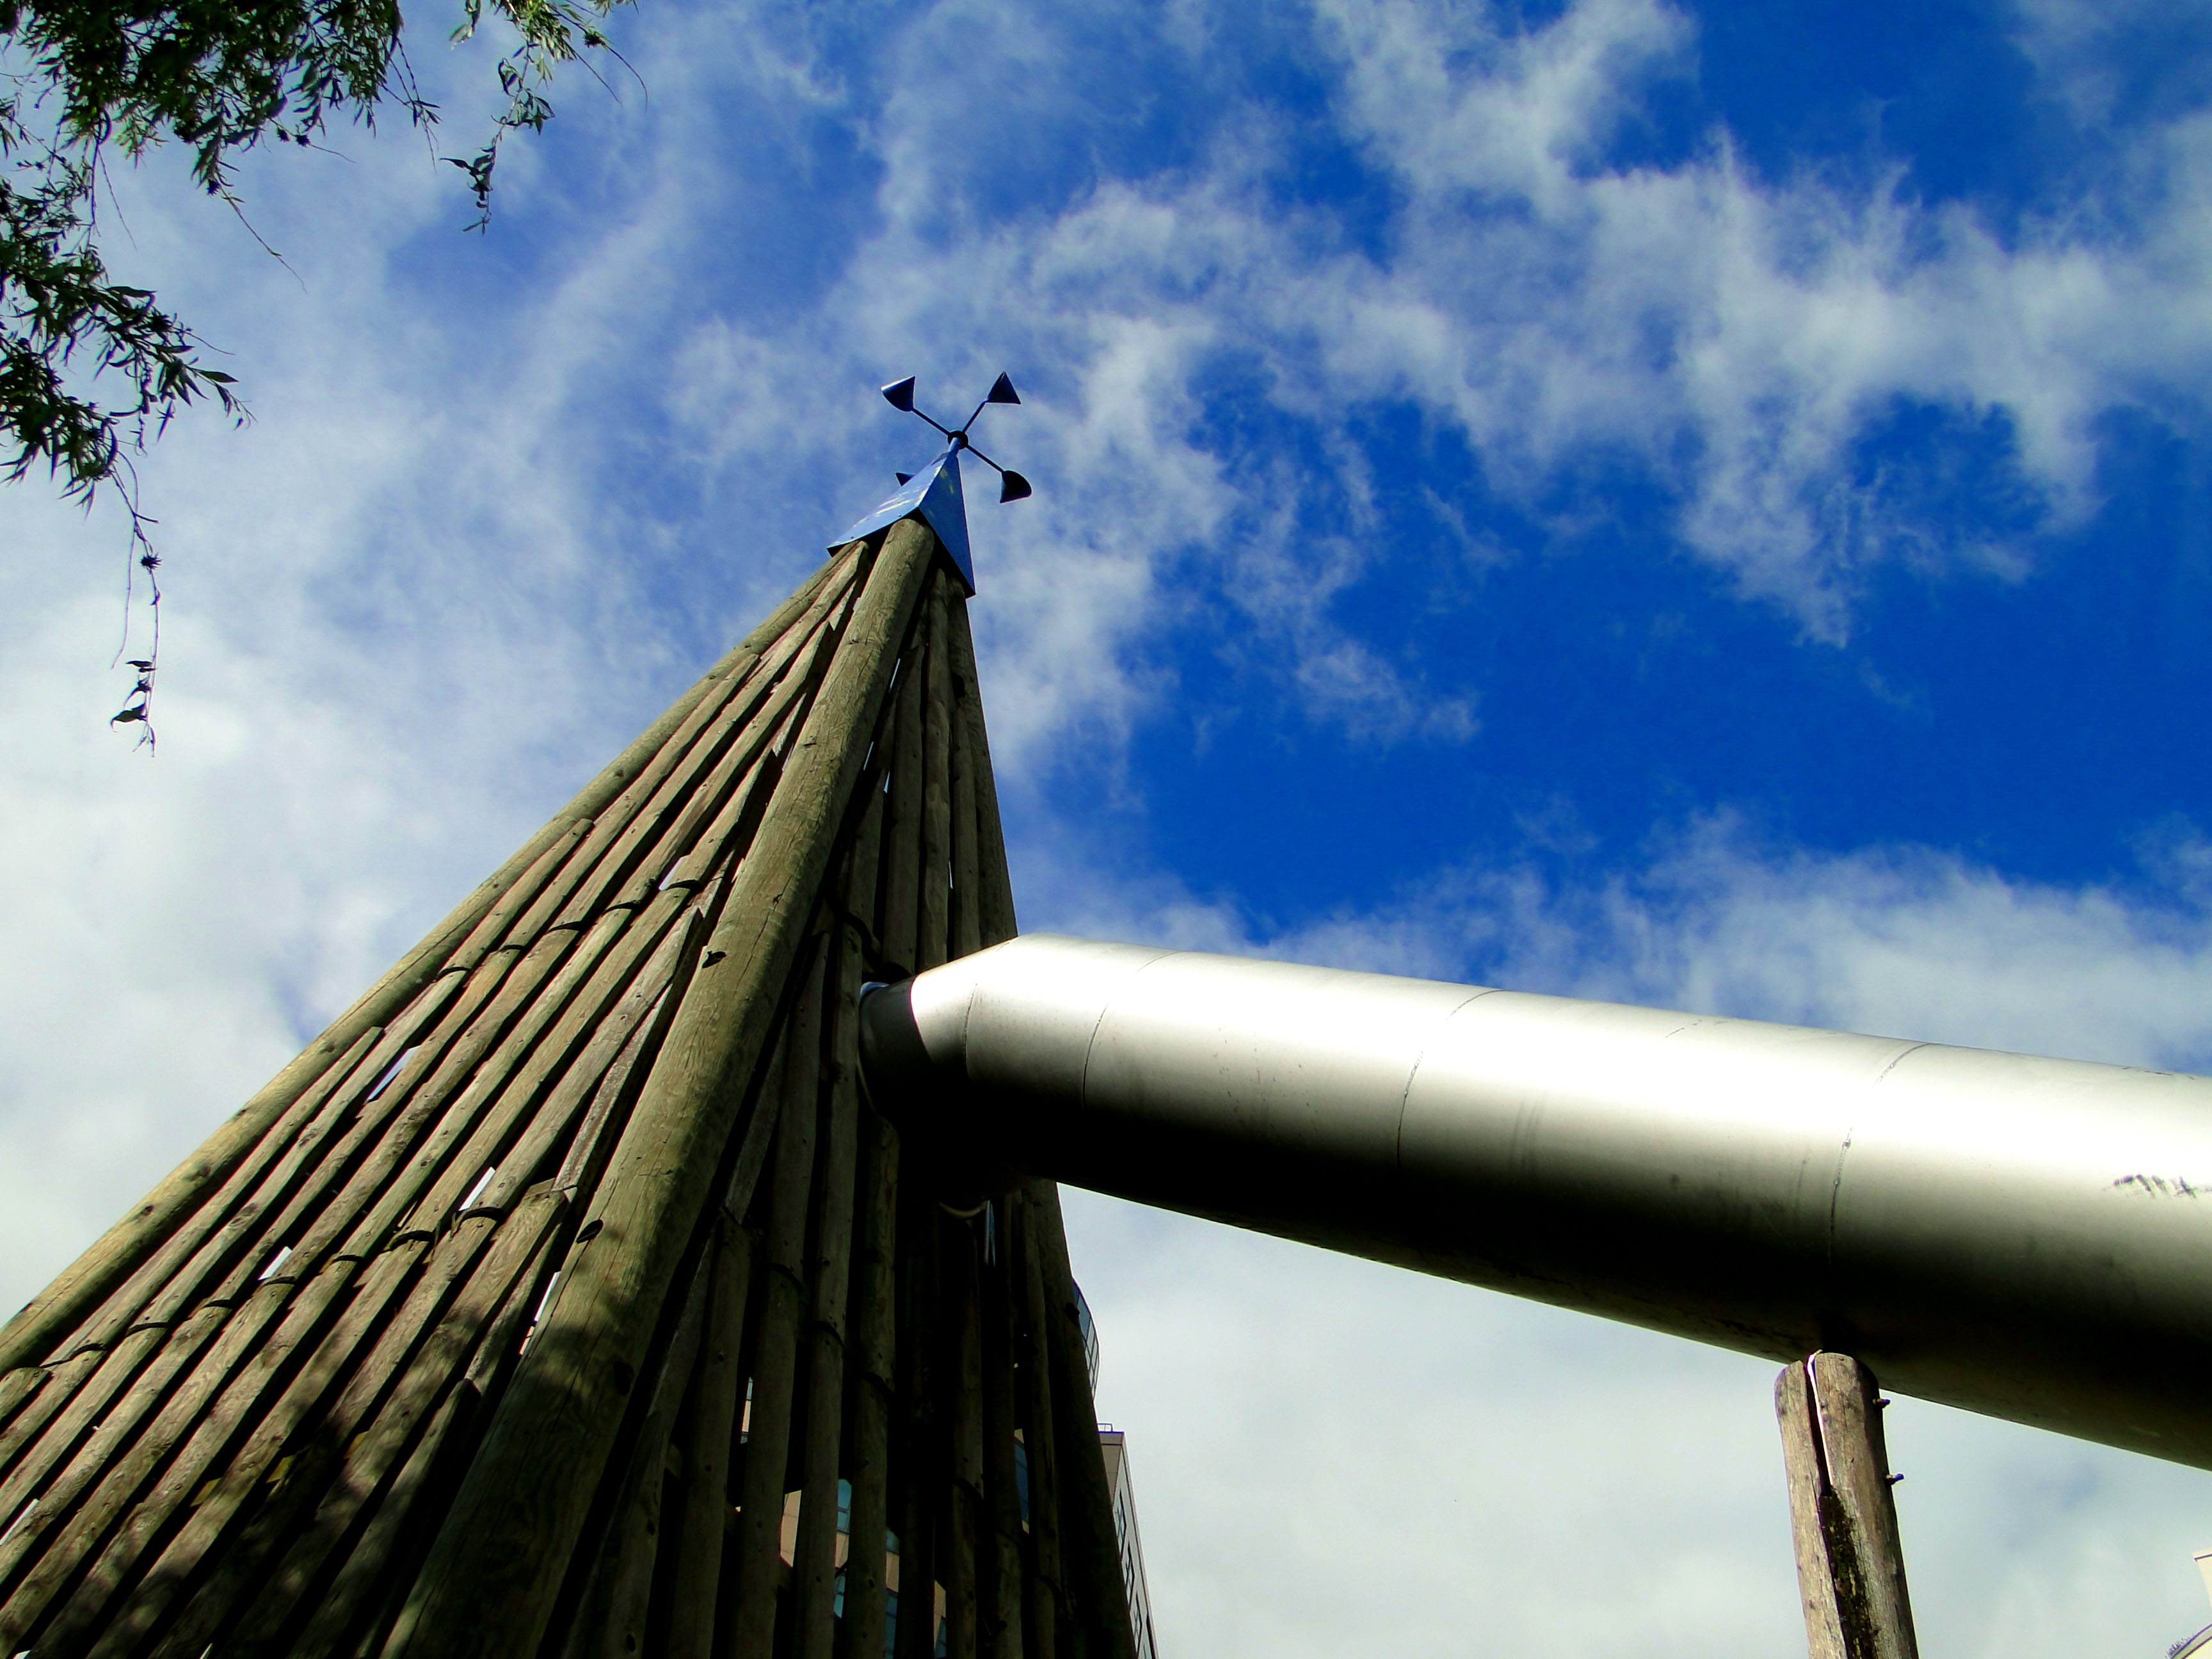
cloud, sky, sunlight, morning, wind, roof, urban, construction, high, tower, mast, blue, clouds, skyscrapper